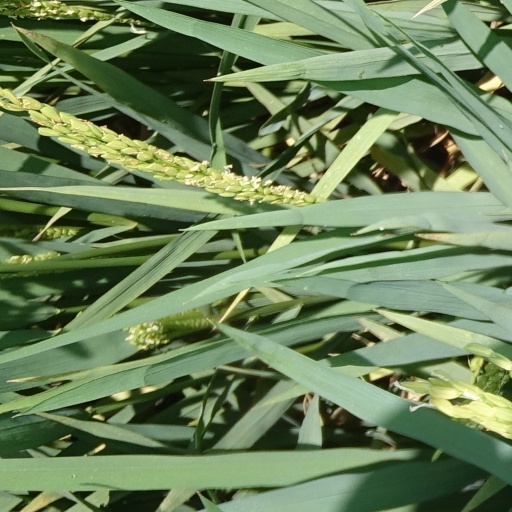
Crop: rice